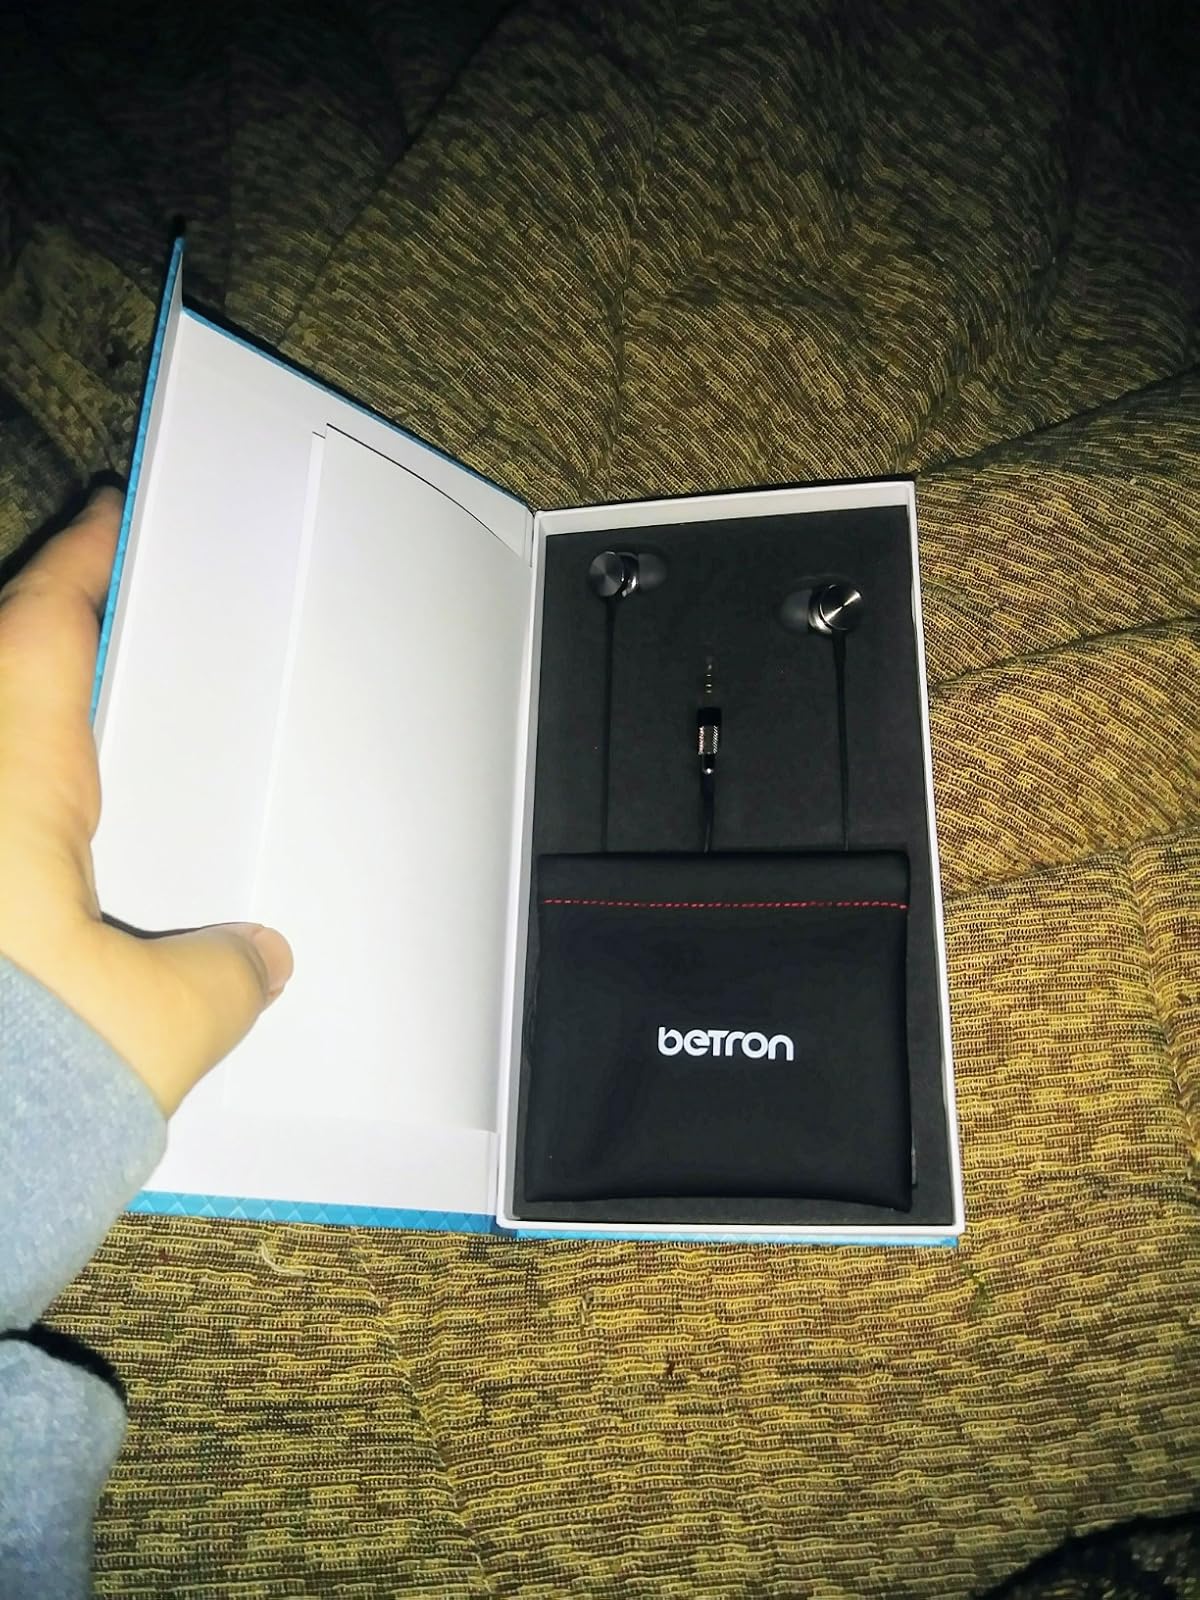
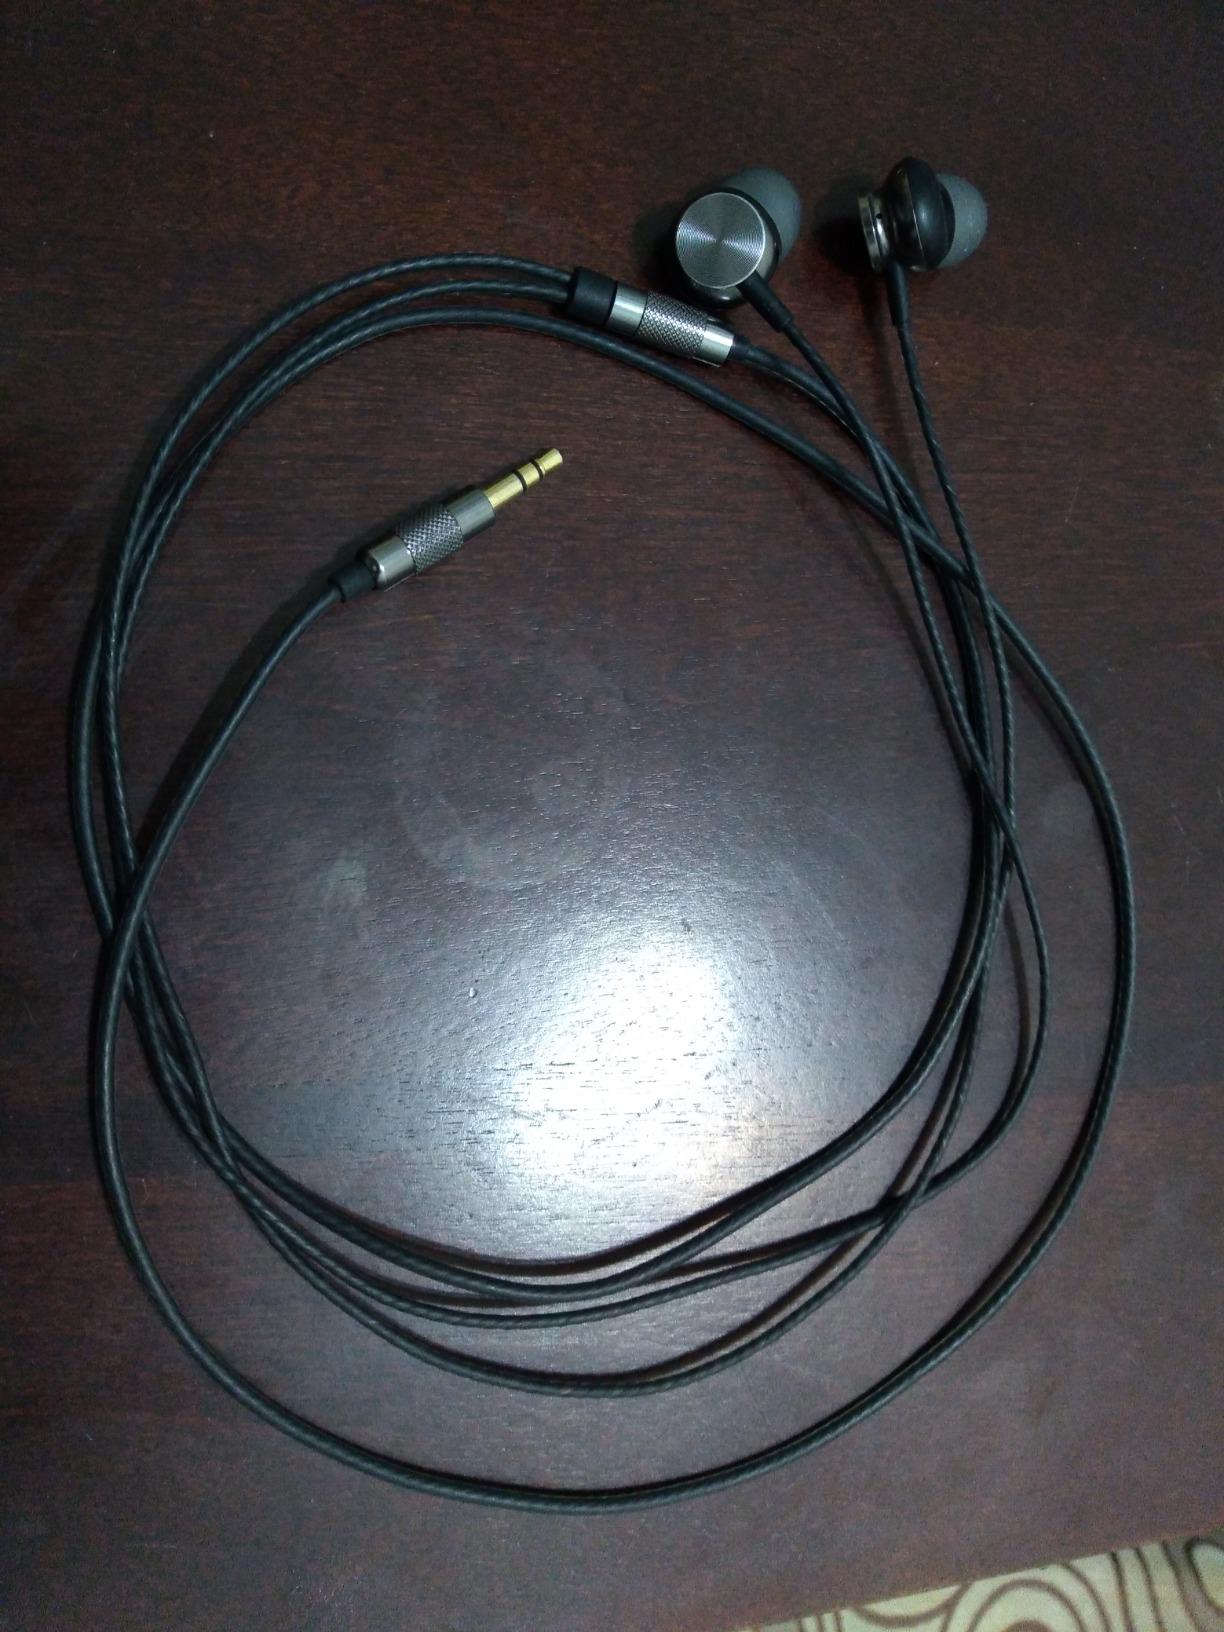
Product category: headphones
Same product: yes